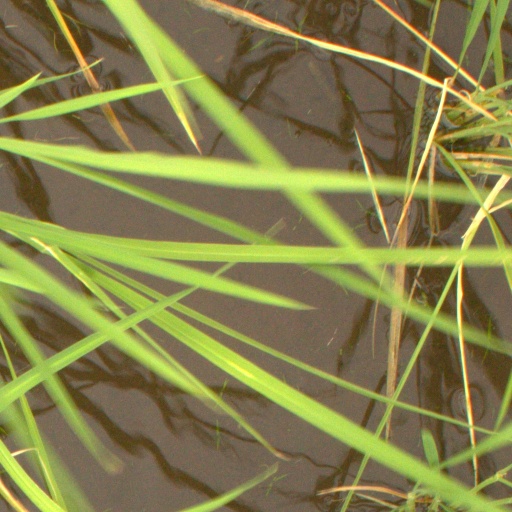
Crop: rice